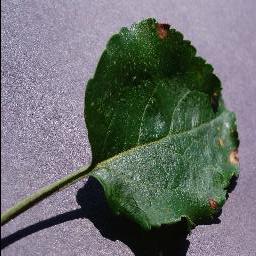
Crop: apple
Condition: black_rot